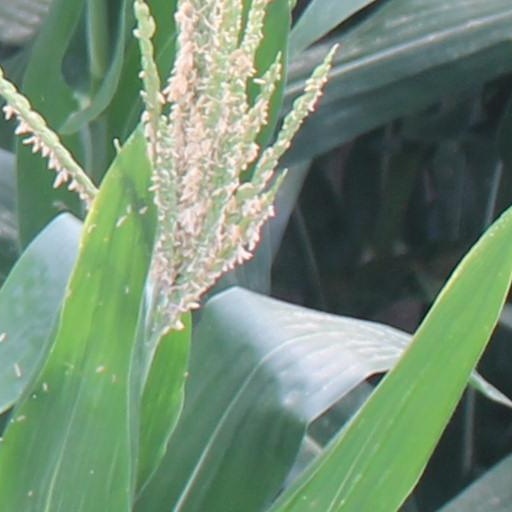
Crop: maize; corn